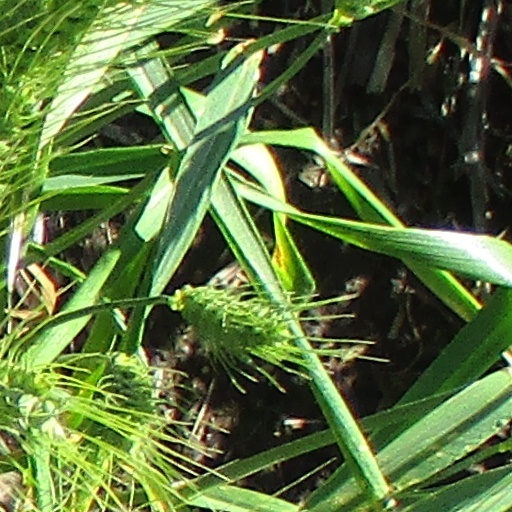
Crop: wheat